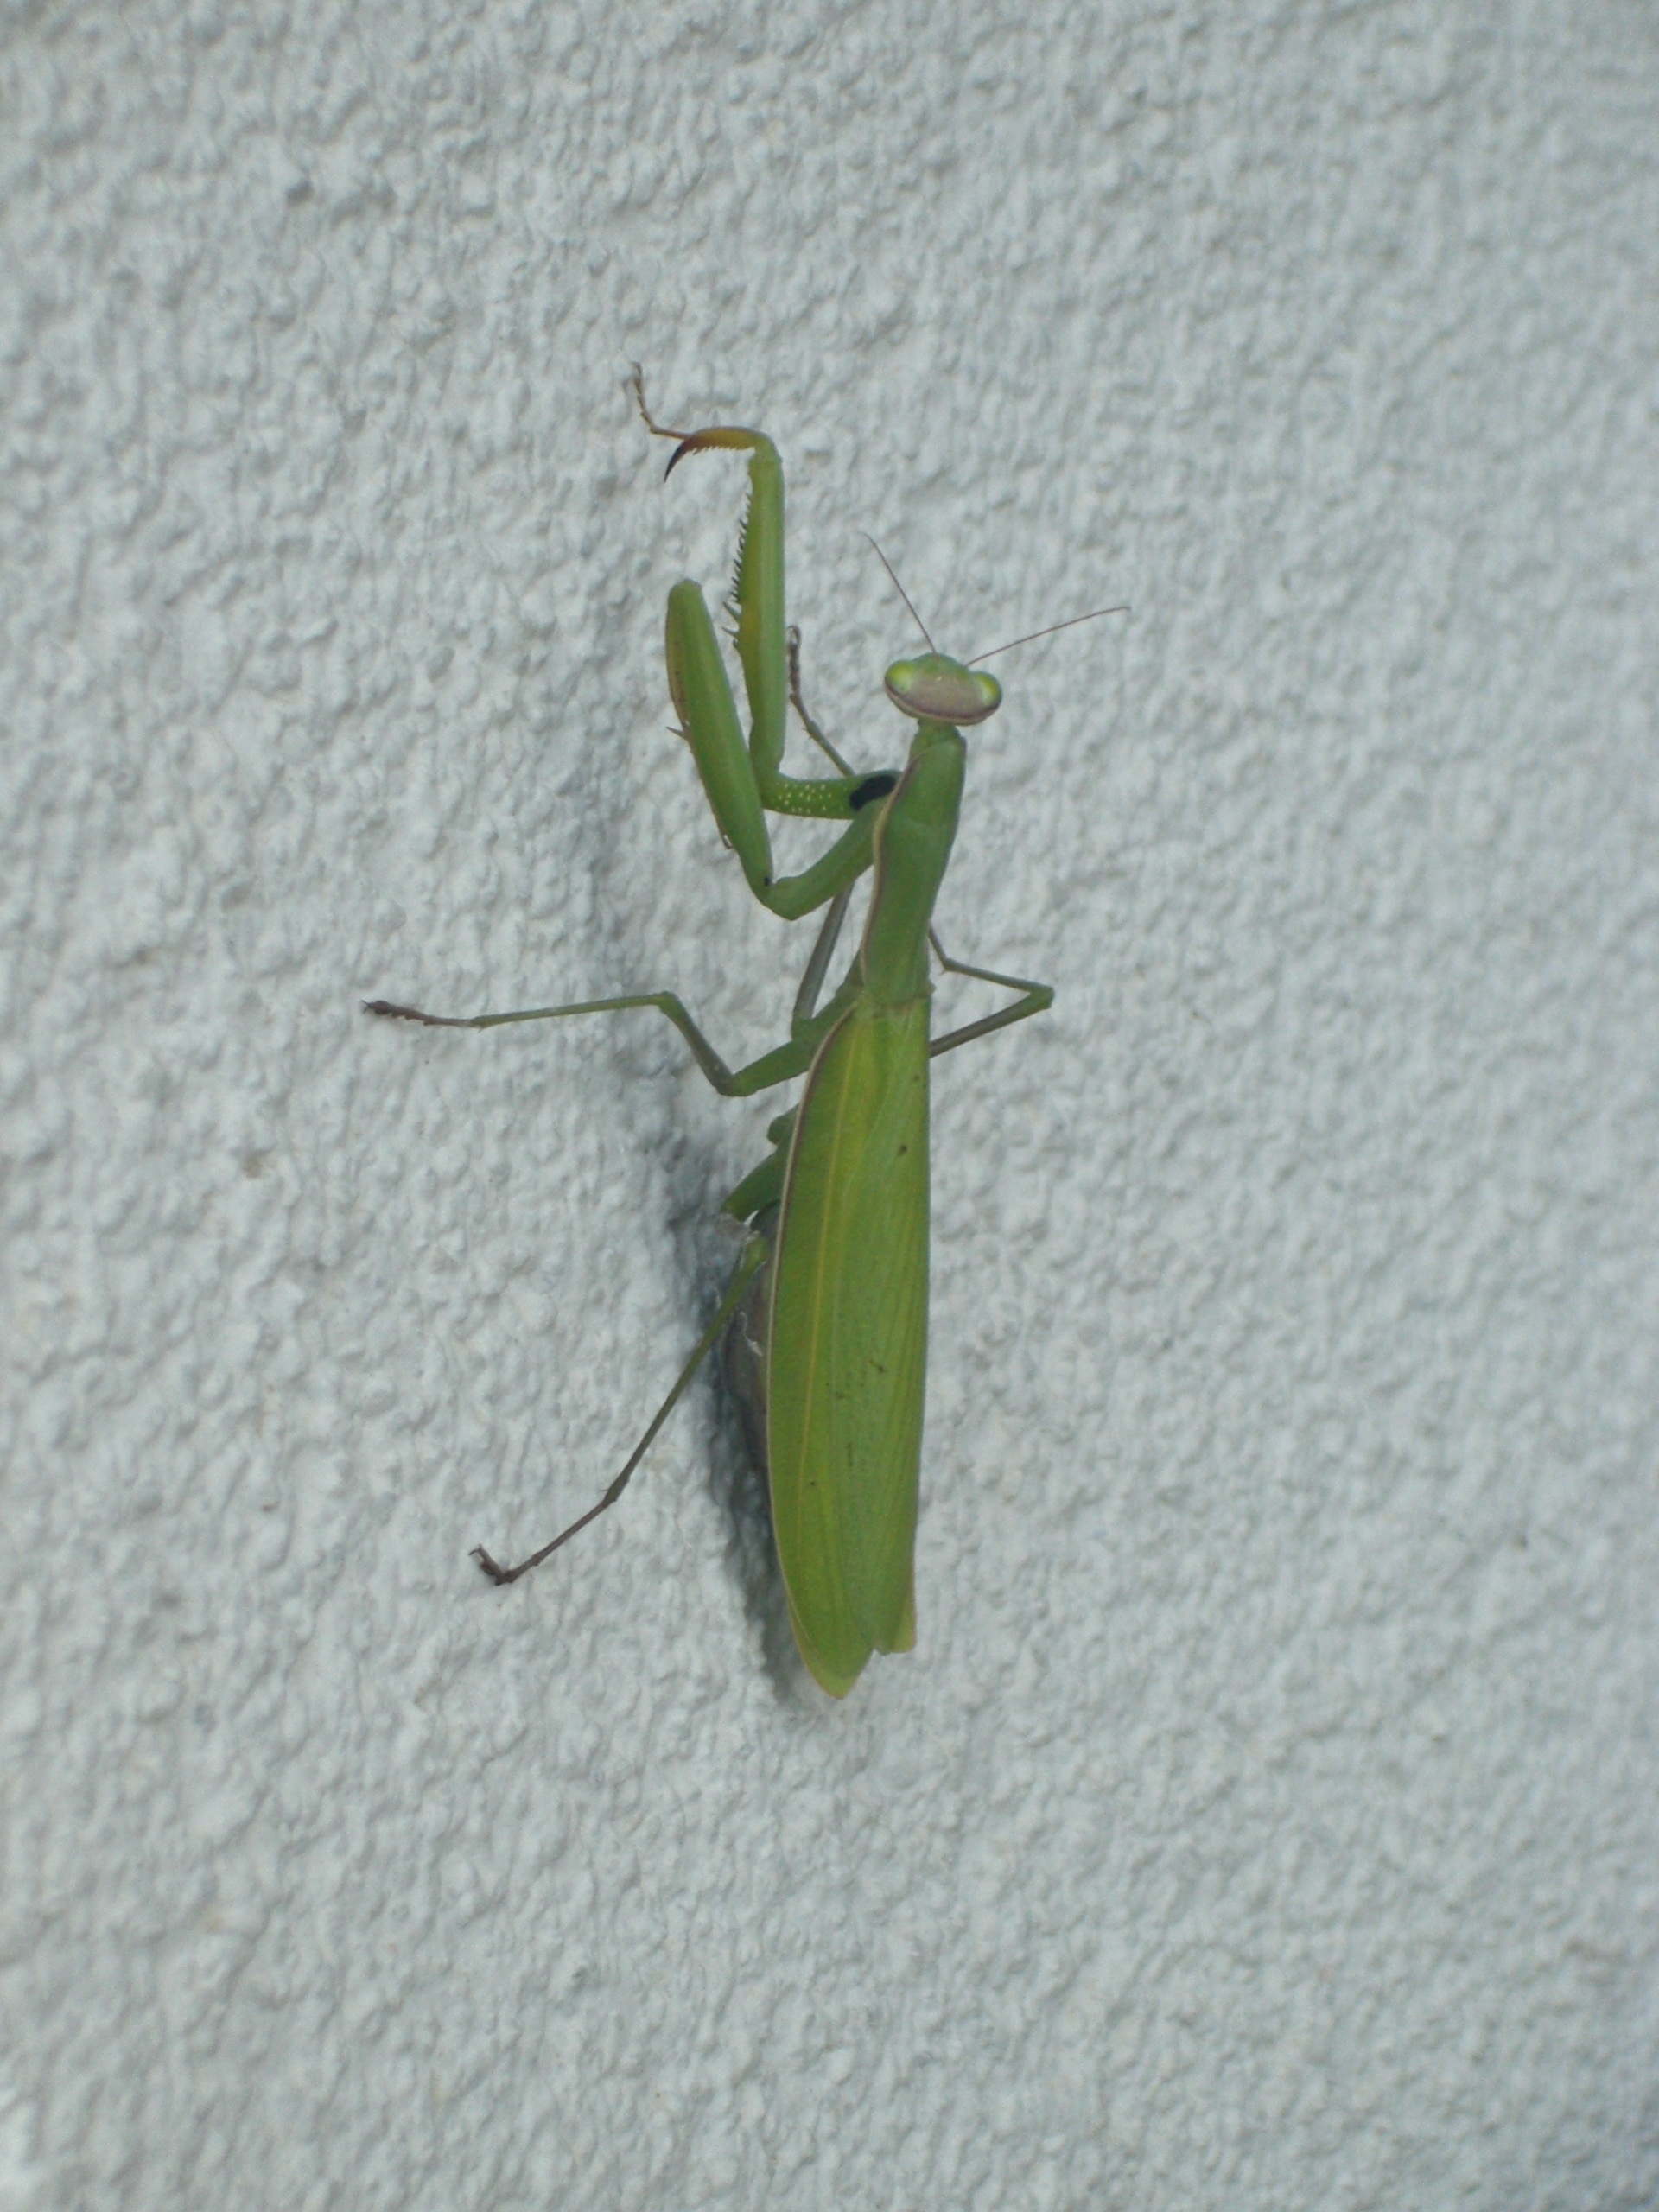
nature, wing, leaf, green, praying mantis, insect, fauna, invertebrate, mantis, macro photography, arthropod, fishing locust